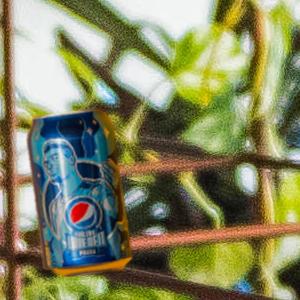
Label: cans